Calvert Formation

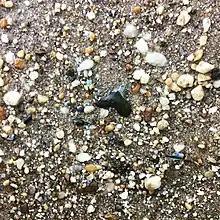
Carcharocles megalodon partially buried in gravel along the Calvert Cliffs, Maryland

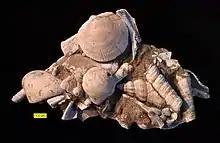
Fossils from the Calvert Formation, Zone 10, Calvert Co., MD (Miocene)

The Calvert Formation is extremely fossiliferous. Some of the fossil species represented include the following: